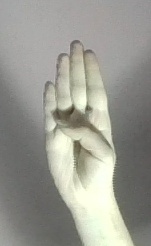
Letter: kaaf